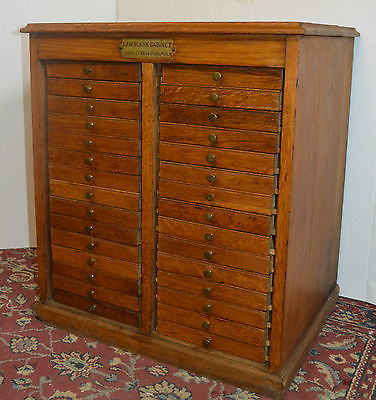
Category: cabinet